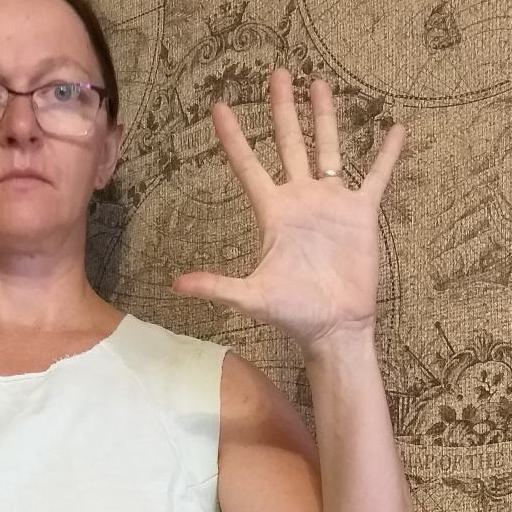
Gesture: palm